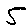
Label: 5